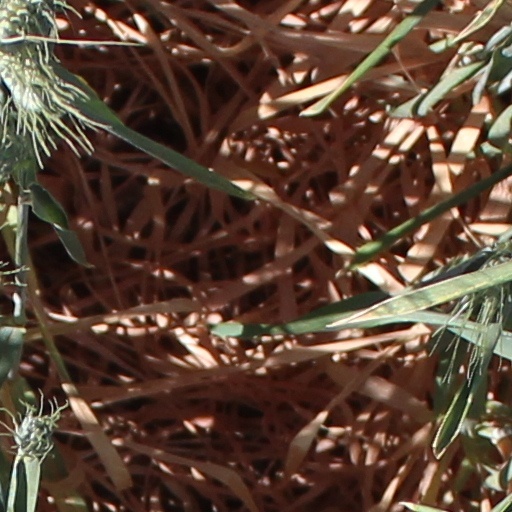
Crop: wheat